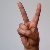
The image shows a hand gesture representing the letter 'V' in Indian Sign Language.